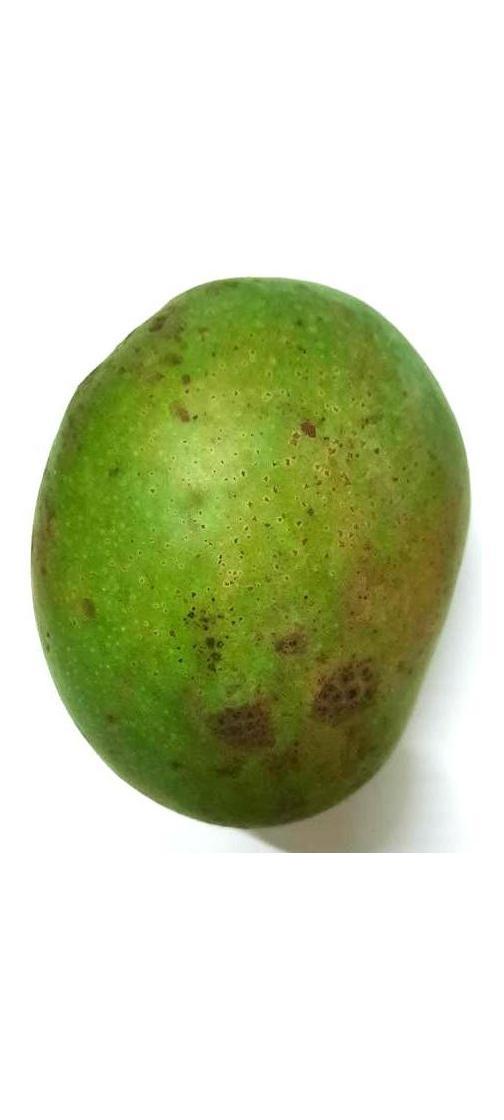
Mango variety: Himsagor